Felipe Melo

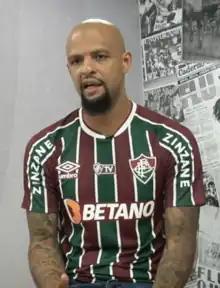
Felipe Melo with Fluminense in 2022

Felipe Melo de Carvalho (born 26 June 1983), known as Felipe Melo, is a Brazilian former professional footballer who played as a defensive midfielder or centre-back.